Angelica Kauffman

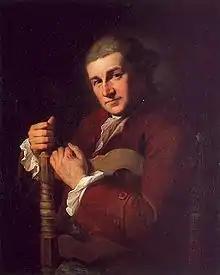
"David Garrick" (1764), oil on canvas, 84 x 69 cm., Burghley House, Lincolnshire

While in Venice, Kauffman was persuaded by Lady Wentworth, the wife of the British ambassador, to accompany her to London. One of the first pieces she completed in London was a portrait of David Garrick, exhibited in the year of her arrival at "Mr Moreing's great room in Maiden Lane." The rank of Lady Wentworth opened society to her, and she was everywhere well received, the royal family especially showing her great favour. Her firmest friend, however, was Sir Joshua Reynolds. In his pocketbook her name as "Miss Angelica" or "Miss Angel" appears frequently; and in 1766 he painted her, a compliment which she returned by her "Portrait of Sir Joshua Reynolds". Another instance of her intimacy with Reynolds is to be found in her variation of Guercino's "Et in Arcadia ego", a subject which Reynolds repeated a few years later in his portrait of Mrs Bouverie and Mrs Crewe.